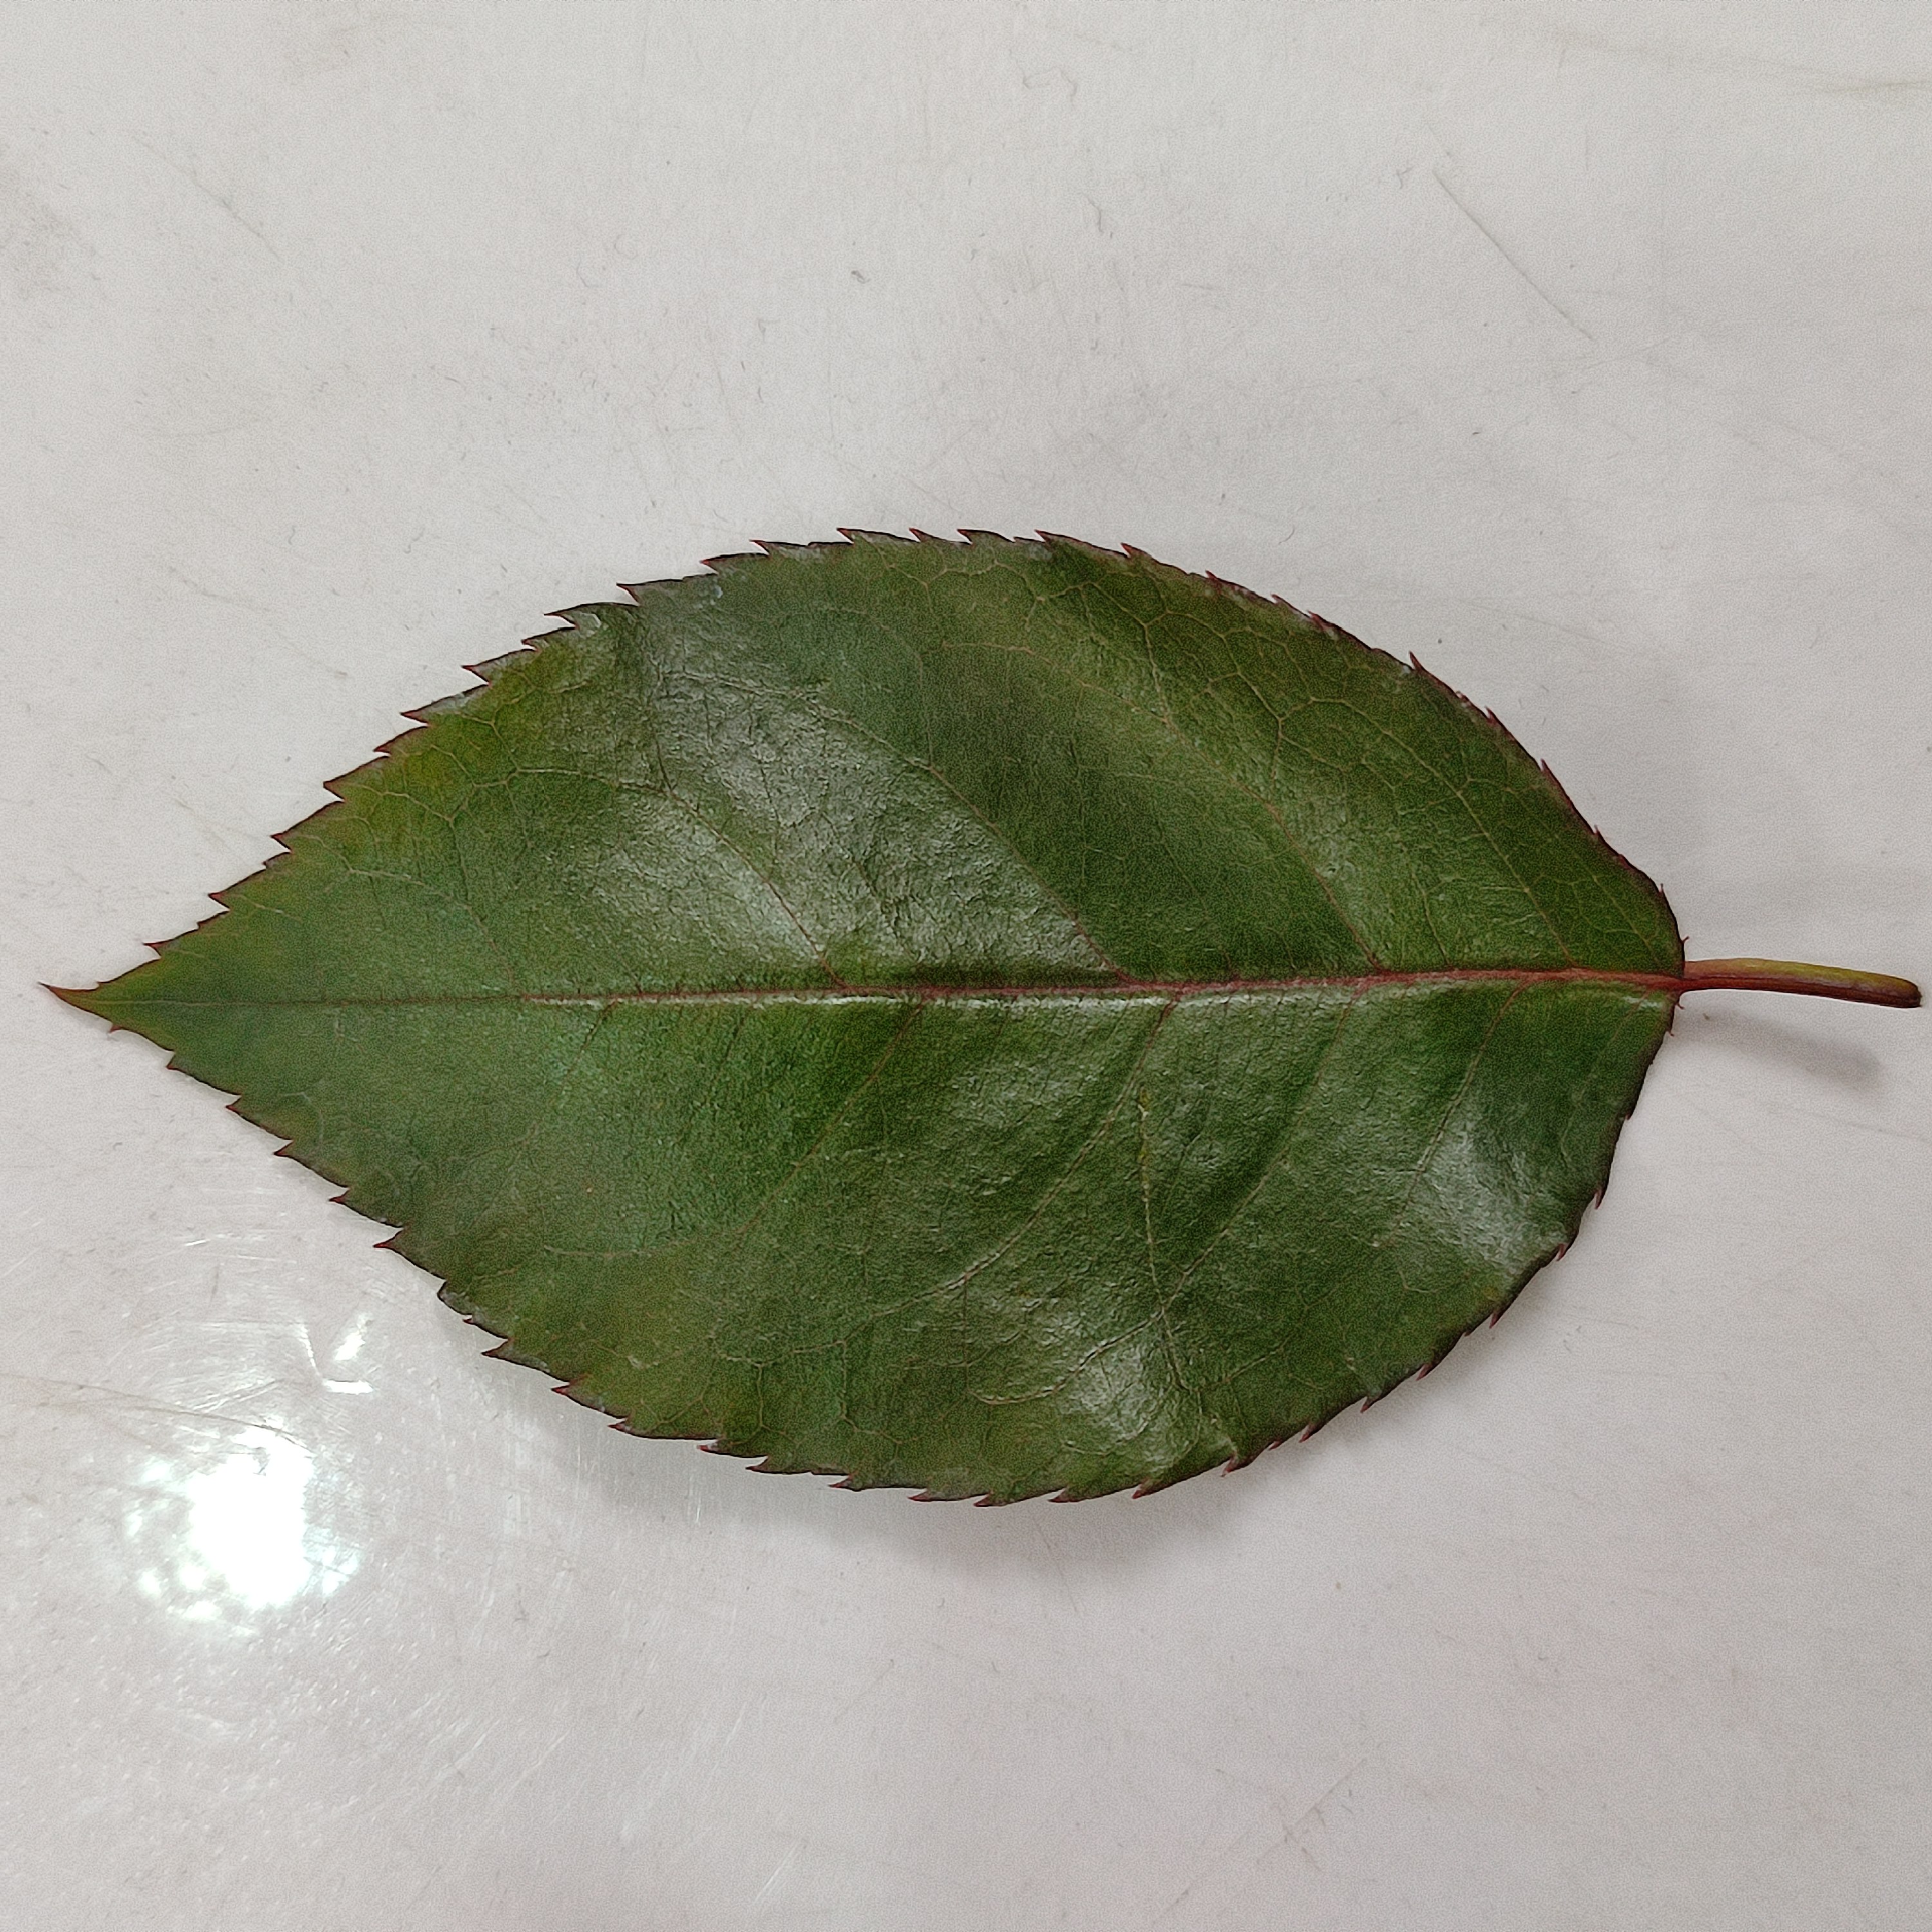
Label: Healthy Leaf